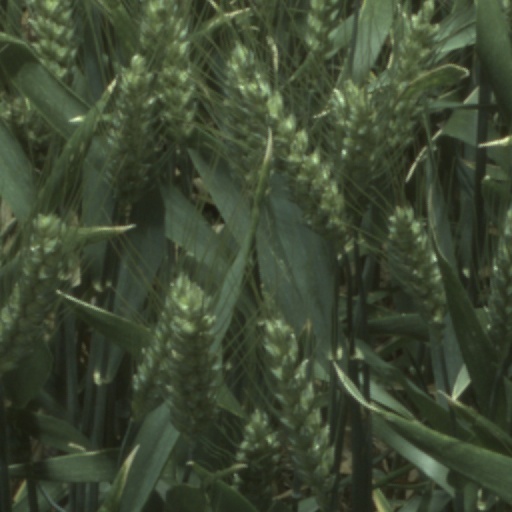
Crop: wheat